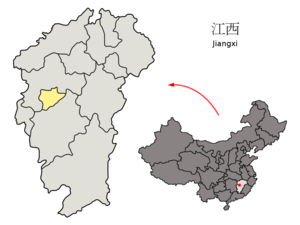
Xinyu est une ville du centre de la province du Jiangxi en Chine. Sa population était d'environ 275 000 habitants en 2001.